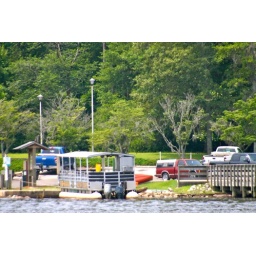
Passing by the boat ramp. Everything is so lush and green this time of year!!!